Arcadia, Queensland

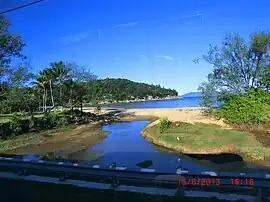
Lagoon View, Arcadia

Arcadia is a coastal suburb on Magnetic Island in the City of Townsville, Queensland, Australia. In the , Arcadia had a population of 246 people.